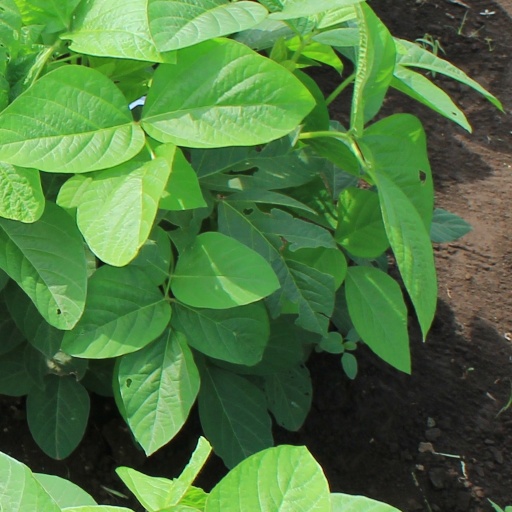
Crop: soybean